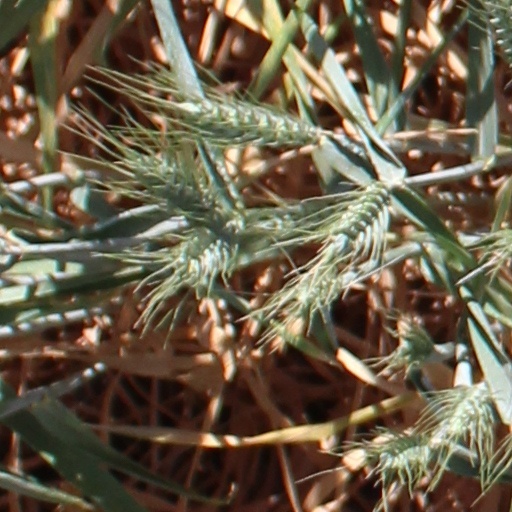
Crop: wheat